Ezekiel 48

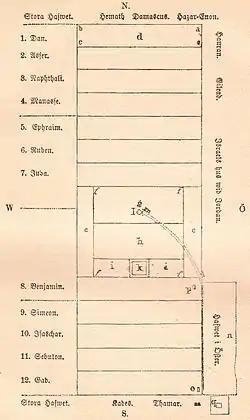
Diagram of the Holy land according to Ezekiel, the prophet. In: "Biblia, det är All den Heliga Skrift, af P. Fjellstedt." Second volume. New edition (1890).

This section deals with the allotments of the land north of Jerusalem, as the land is divided by borders running east to west into parallel strips of unspecified width. The distribution is different from the earlier portions of the tribes of Israel, which were named after the sons of Jacob ( also called "Israel") and his two grandsons, the sons of Joseph (cf. ).